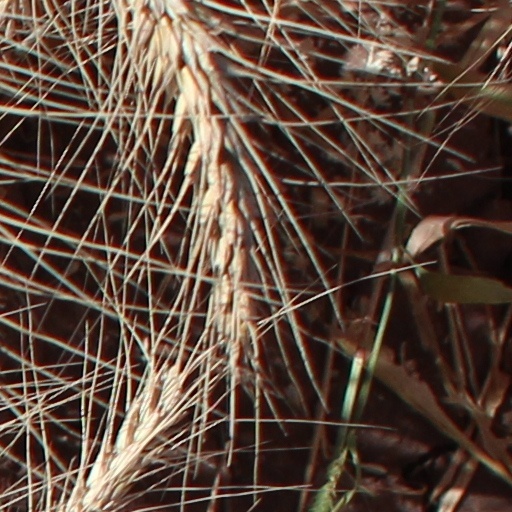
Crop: wheat